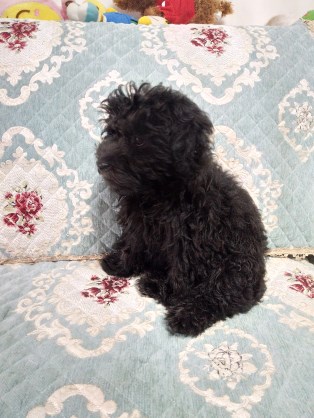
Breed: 2925-n000114-toy_poodle